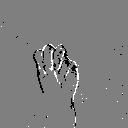
ASL letter: m